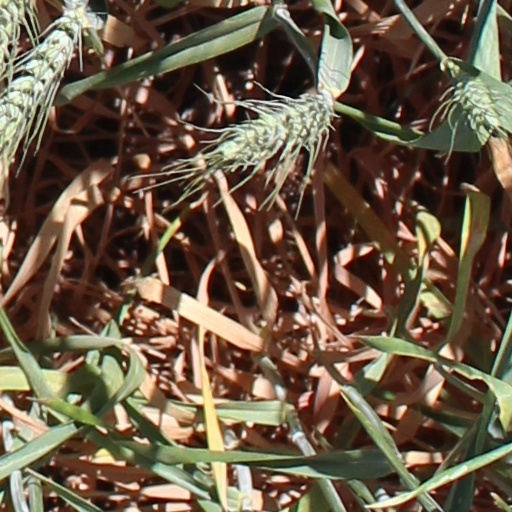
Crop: wheat